Beliefs and practices of the Church of Jesus Christ of Latter-day Saints

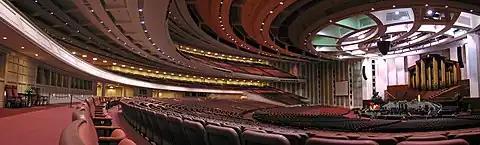
Interior of the LDS Conference Center where the Church holds its semi-annual General Conference

The church holds its normal worship services on Sunday during a two-hour block composed of three meetings: sacrament meeting, which features the church's weekly sacrament ritual and sermons by various selected members; and on rotation Sunday School, featuring a lesson on various scriptural topics; and finally each participant is assigned a meeting based on their age and sex, which could include a meeting of priesthood holders for males aged 12 and up separated into age-specific quorums, Relief Society for adult women, and a meeting of the Young Women organization for adolescent females. During the second hour, children under age 12 participate in activities of the Primary. Periodically, members participate in local, regional, and general church-wide conferences in lieu of Sunday services. General conference is broadcast semi-annually (April and October) from Salt Lake City, Utah.